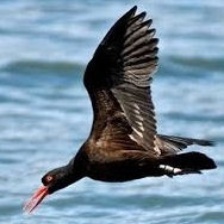
Species: AFRICAN OYSTER CATCHER
Scientific name: HAEMATOPUS MOQUINI
ImageNet parent category: oystercatcher